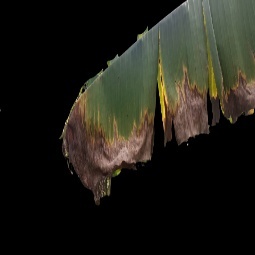
Label: Potassium